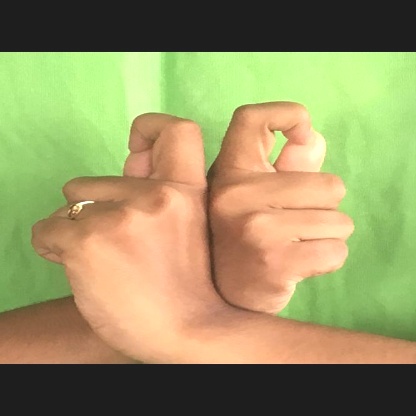
Mudra: Berunda